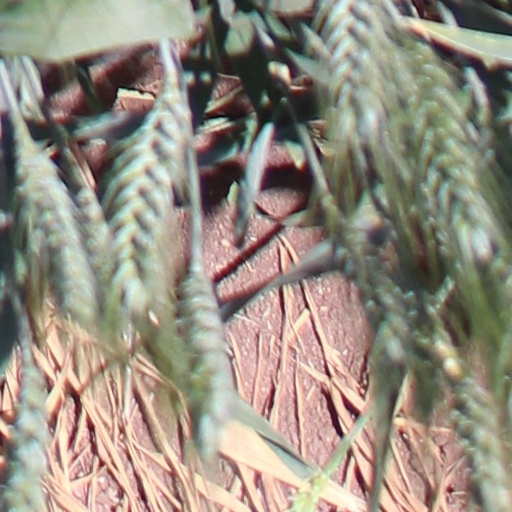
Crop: wheat